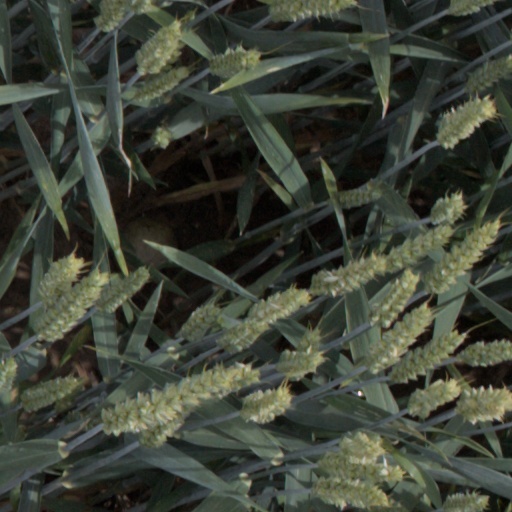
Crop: wheat